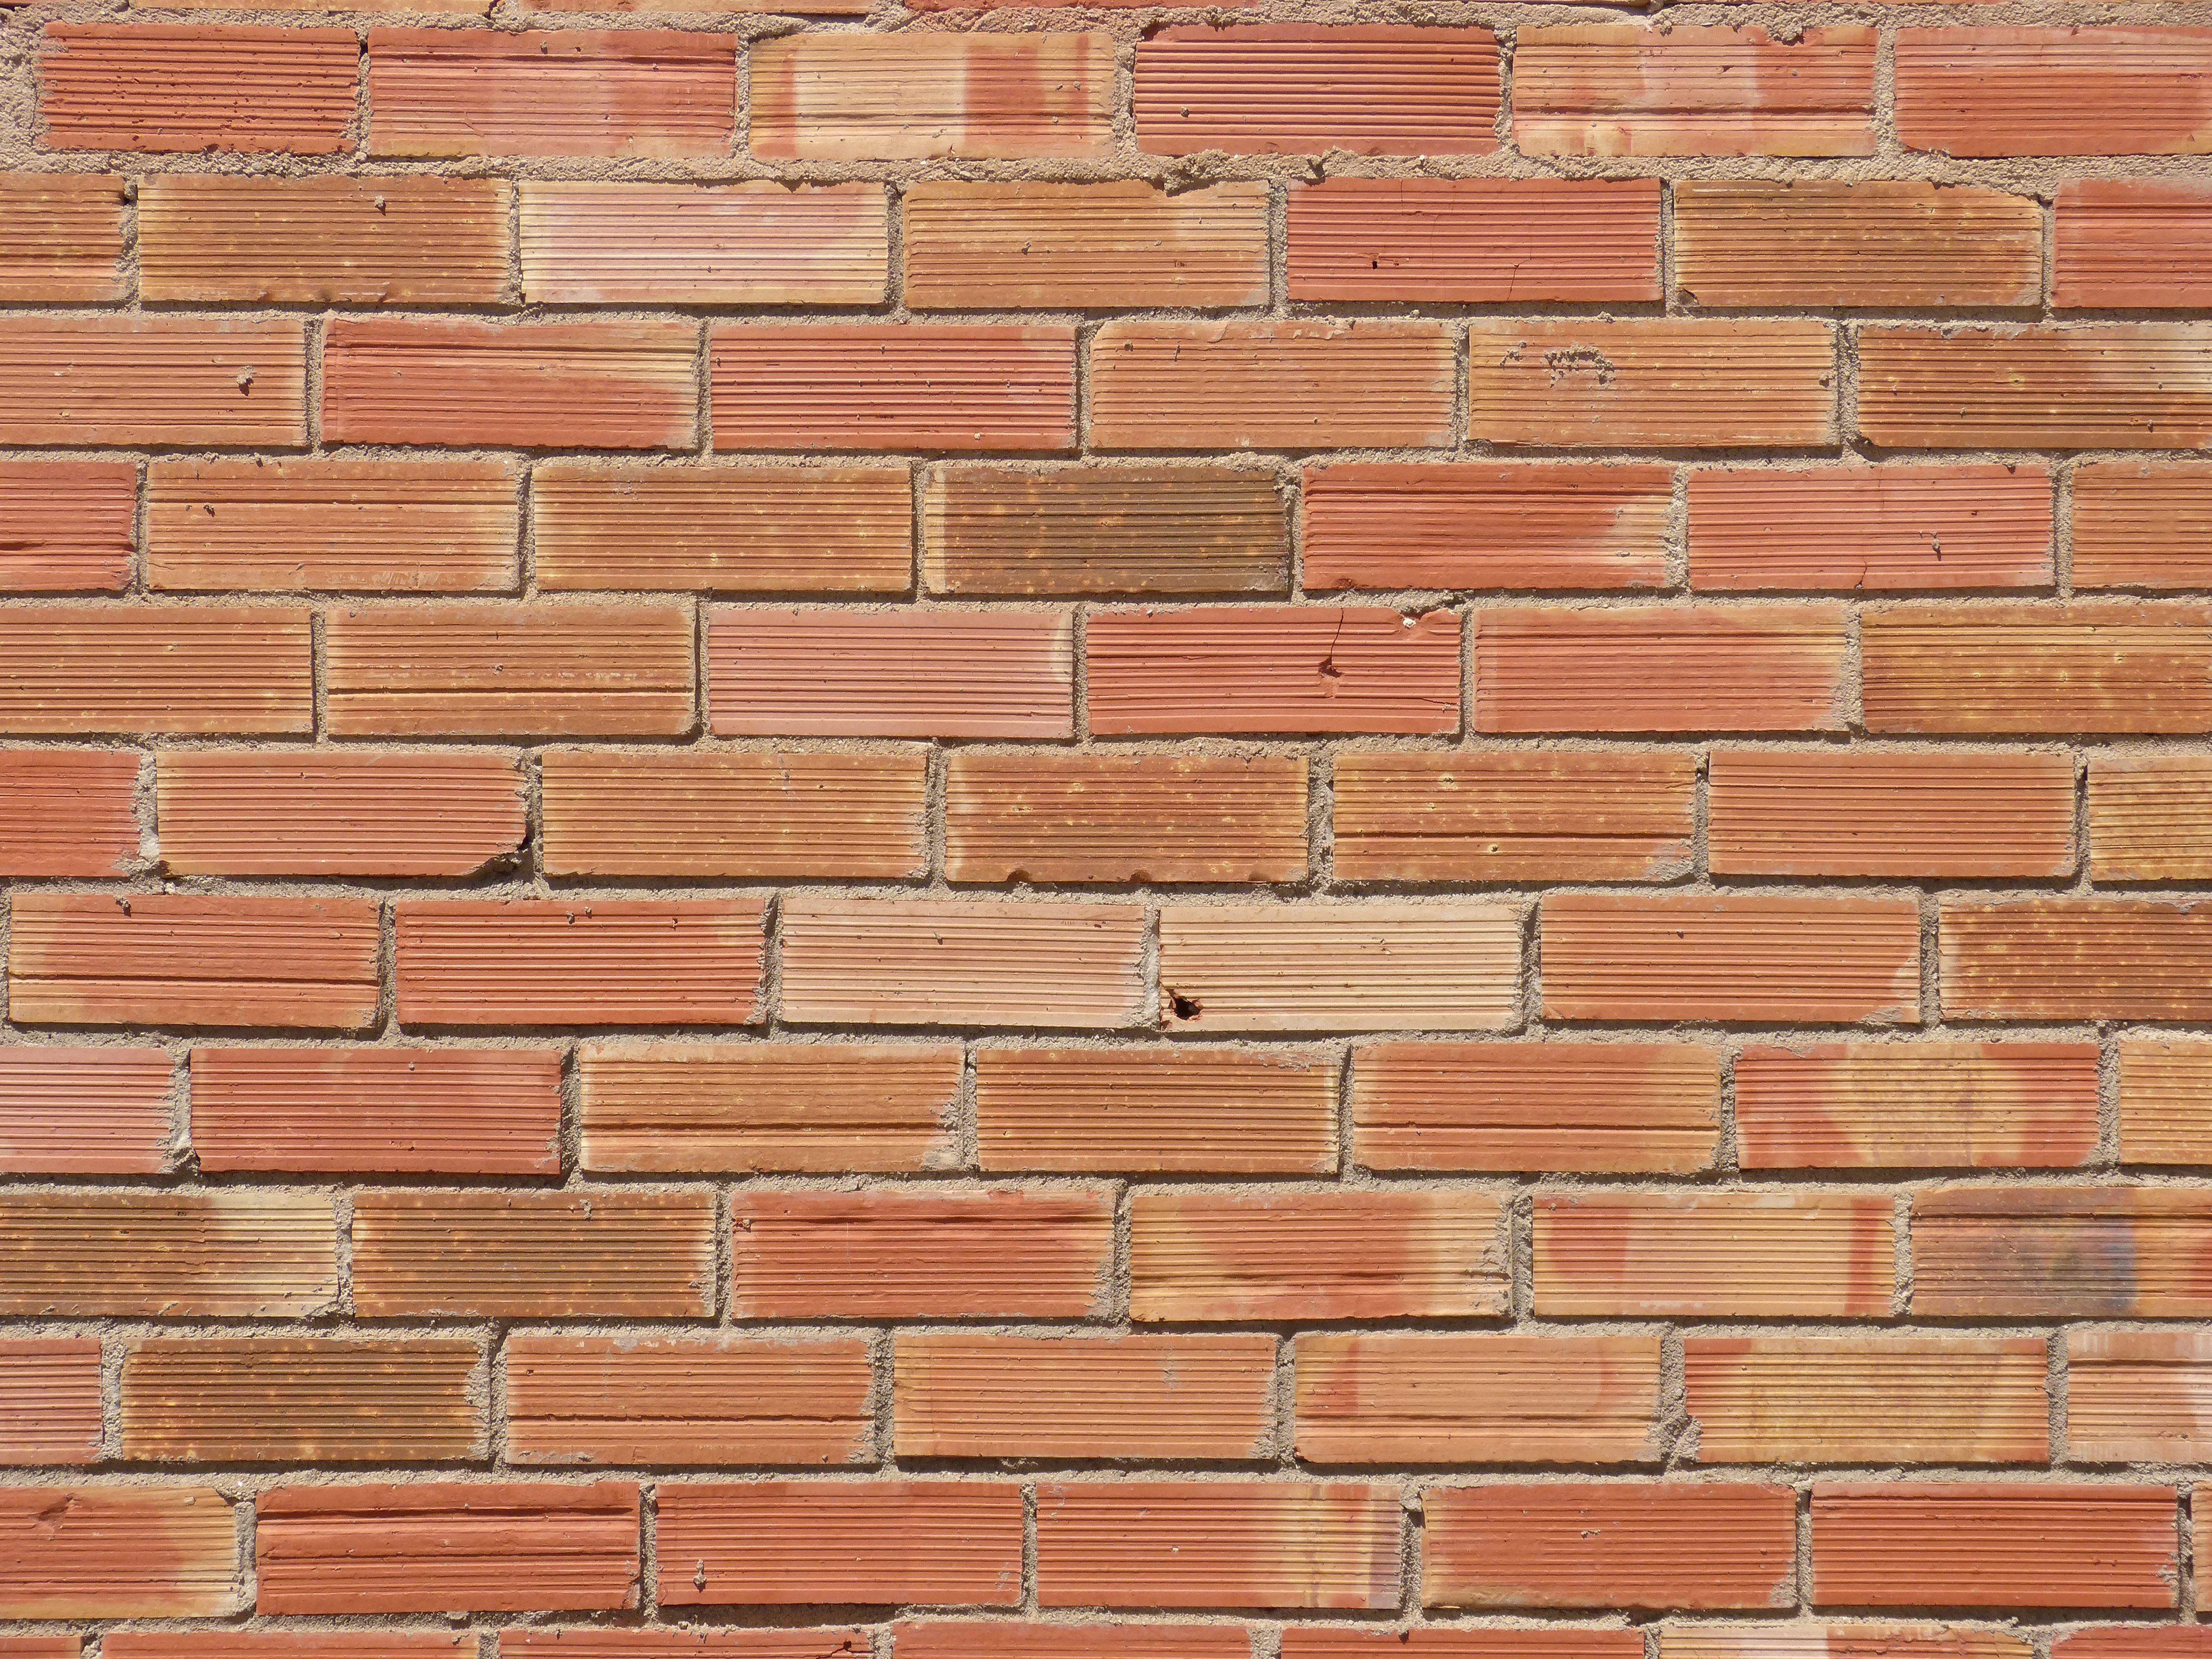
wood, texture, floor, wall, brick, material, background, hardwood, bricks, brickwork, flooring